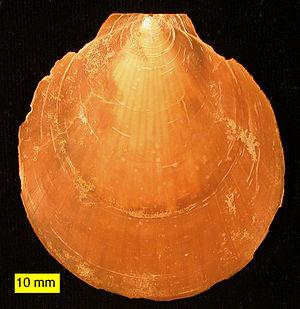
Les Pectinidae sont une famille de mollusques bivalves de l'ordre des Pectinida.